County Route 105 (Suffolk County, New York)

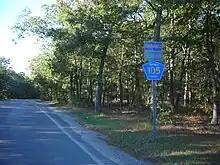
CR 105 entrance signage

The at-grade interchange with CR 104 was built for one purpose; a future extension into Central Suffolk County. The at-grade interchange was to be upgraded to a real interchange, as was the case with many existing intersections. From there, the road was to run west through the David A. Sarnoff Pine Barrens Preserve, then was to cross over CR 88 (Speonk–Riverhead Road), where it was to turn north as it ran along the south and west sides of the Suffolk County Community College Eastern Campus before crossing over CR 51 at Bald Hill. The road was to turn from north back to west as it ran along Hot Water Street and Cranberry Highway, which runs through land that was owned partially by the Calverton Naval Weapons Industrial Reserve Plant. A wye interchange was to exist with CR 90 before terminating at CR 111 (Port Jefferson–Westhampton Beach Highway). This was to be the eastern leg of the formerly proposed Central Suffolk Highway, which was designed to reunite the two sections of NY 24.